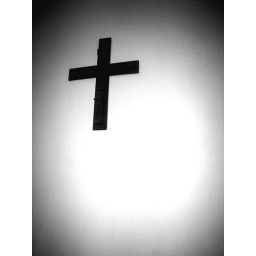
religion in black and white